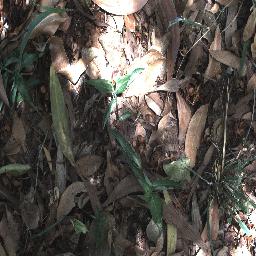
Label: negative